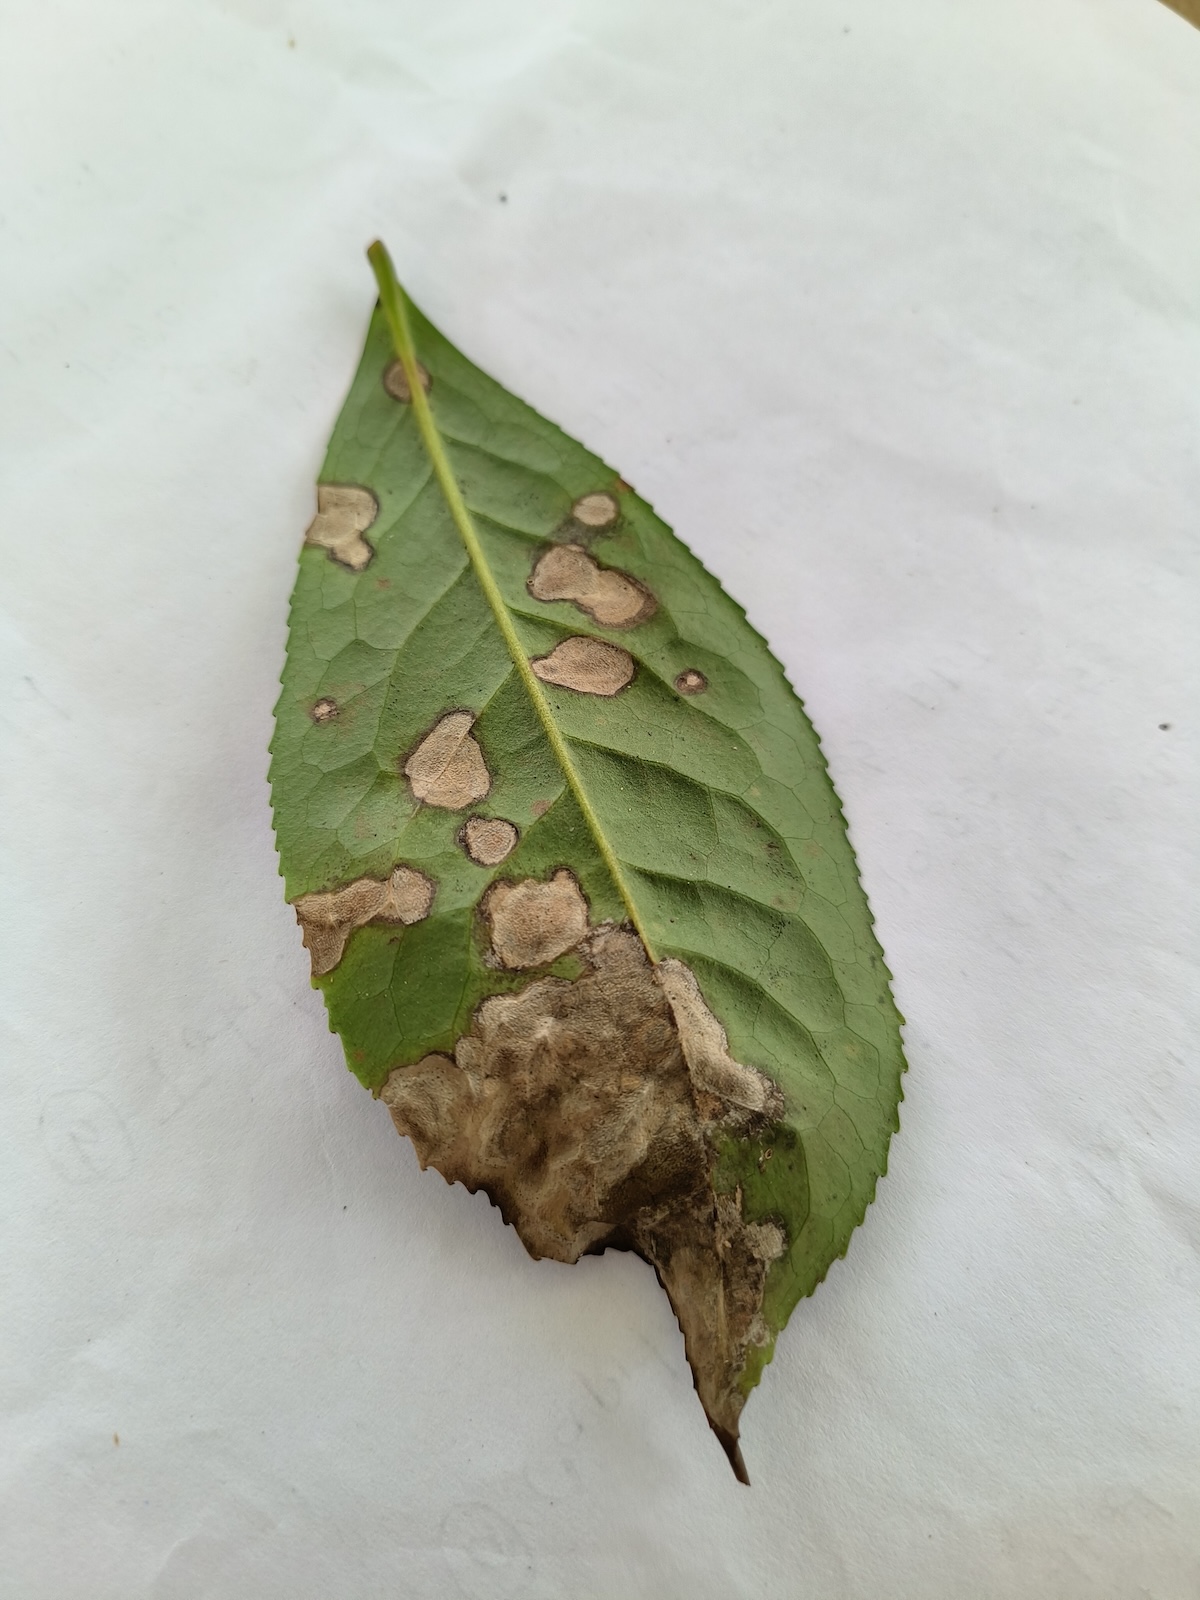
Label: Gray Blight